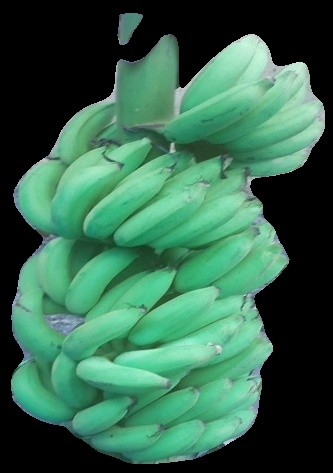
Variety: elakki-bale
Grade: grade2